Anna Jagiellon

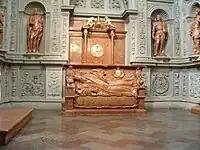
Queen Anna's tomb in the Sigismund's Chapel was built during her lifetime.

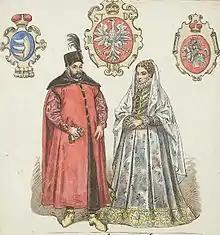
King Stephen Báthory and Queen Anna Jagiellon.

Although she was forced to surrender the inheritance from her brother after her coronation; in return Anna received some of his properties for her lifetime, Mazovian properties that once belonged to her mother, the treasury kept at Tykocin, a one-time payment of 60,000 gold coins, income from Wieliczka Salt Mine, and interest on her mother's loan to King Philip II of Spain (the loan was never fully repaid and is known as Neapolitan sums). Anna was supposed to share that interest with her sister Catherine, but apparently never did.